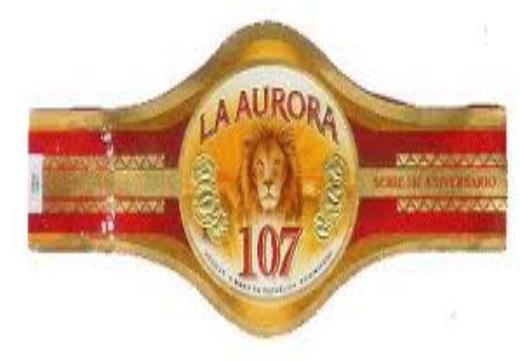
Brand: La Aurora
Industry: Necessities